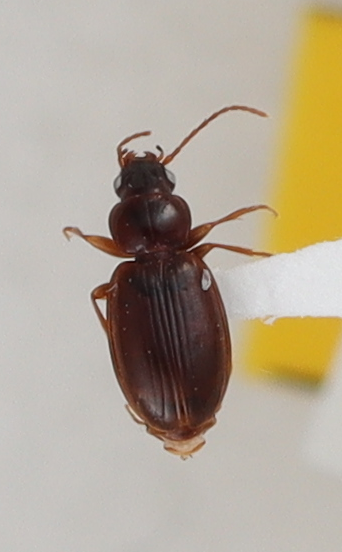
Scientific name: Trechus obtusus
Plot: 3
Trap: S
Collected: 20190619